Data publishing

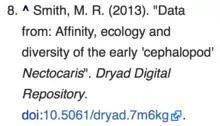
A data citation example

Data citation is the provision of accurate, consistent and standardised referencing for datasets just as bibliographic citations are provided for other published sources like research articles or monographs. Typically the well established Digital Object Identifier (DOI) approach is used with DOIs taking users to a website that contains the metadata on the dataset and the dataset itself.